Ilyushin Il-18

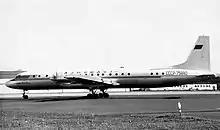
Aeroflot Il-18V at Prestwick Airport, 1960s

The Il-18 design had started in 1954 before the directive was issued and experience with the piston-engined Il-18 was used although the aircraft was a new design. The design was for a four-engined low-wing monoplane with a circular pressurised fuselage and a conventional tail. The forward retracting tricycle landing gear had four wheels fitted on the main leg bogies, the main legs bogies rotated 90 degrees and retracted into the rear of the inboard engines. A new feature at the time was the fitting of a weather radar in the nose and it was the first Soviet airliner to have an automatic approach system. The aircraft has two entry doors on the port-side before and after the wing and two overwing emergency exits on each side.